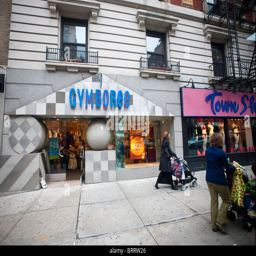
shoppers pass by a store